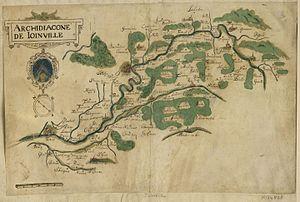
Le diocèse de Langres est une église particulière de l'Église catholique en France. Érigé au IVᵉ siècle, il est un des diocèses historiques de Champagne et de Bourgogne. Entre 1790 et 1801, Langres fut le siège épiscopal du diocèse du département de la Haute-Marne, un des quatre-vingt-trois diocèses de l'Église constitutionnelle créés par la constitution civile du clergé. Supprimé en 1801, il est rétabli dès 1822. Depuis, il couvre le département de la Haute-Marne.